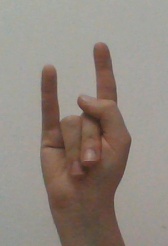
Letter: la